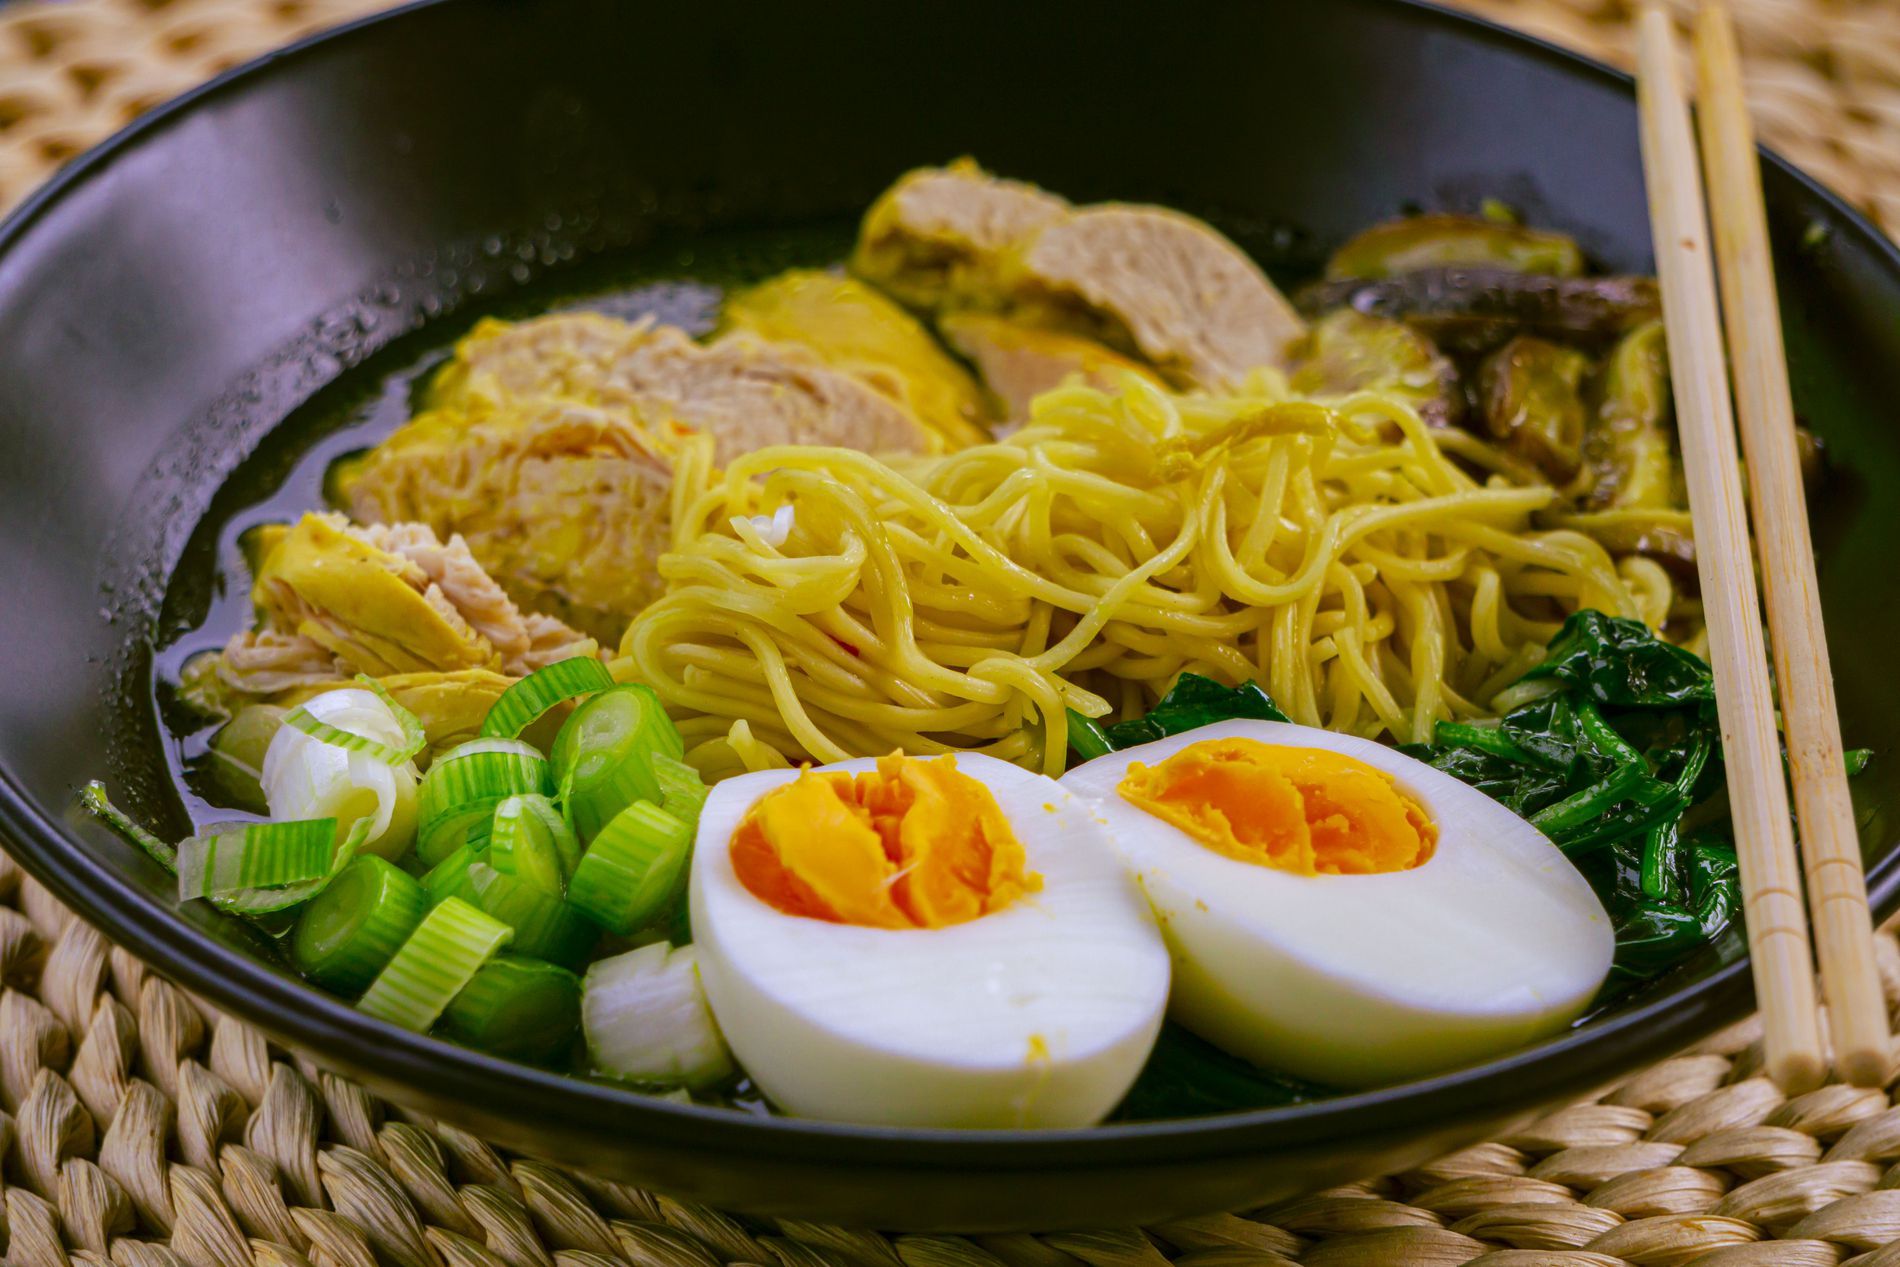
Healthy meal.
A prepared meal served in a black dish with chopsticks resting beside it on a wooden table surface.
Captured from a slightly elevated front angle, the warm lighting enhances the inviting tones of the table and dish. The chopsticks and dish placement create a balanced, cozy dining atmosphere.
Labels: Dish, Food, Meal, Bowl, Egg, Soup, Plate, Noodle Soup, Noodle, meal, table, Chopsticks, Chopstick
Camera: SONY ILCE-6000
Lens: E 55-210mm F4.5-6.3 OSS
Aperture: F5.6
Exposure: 1/500 sec
ISO: 250
Focal length: 136.0 mm